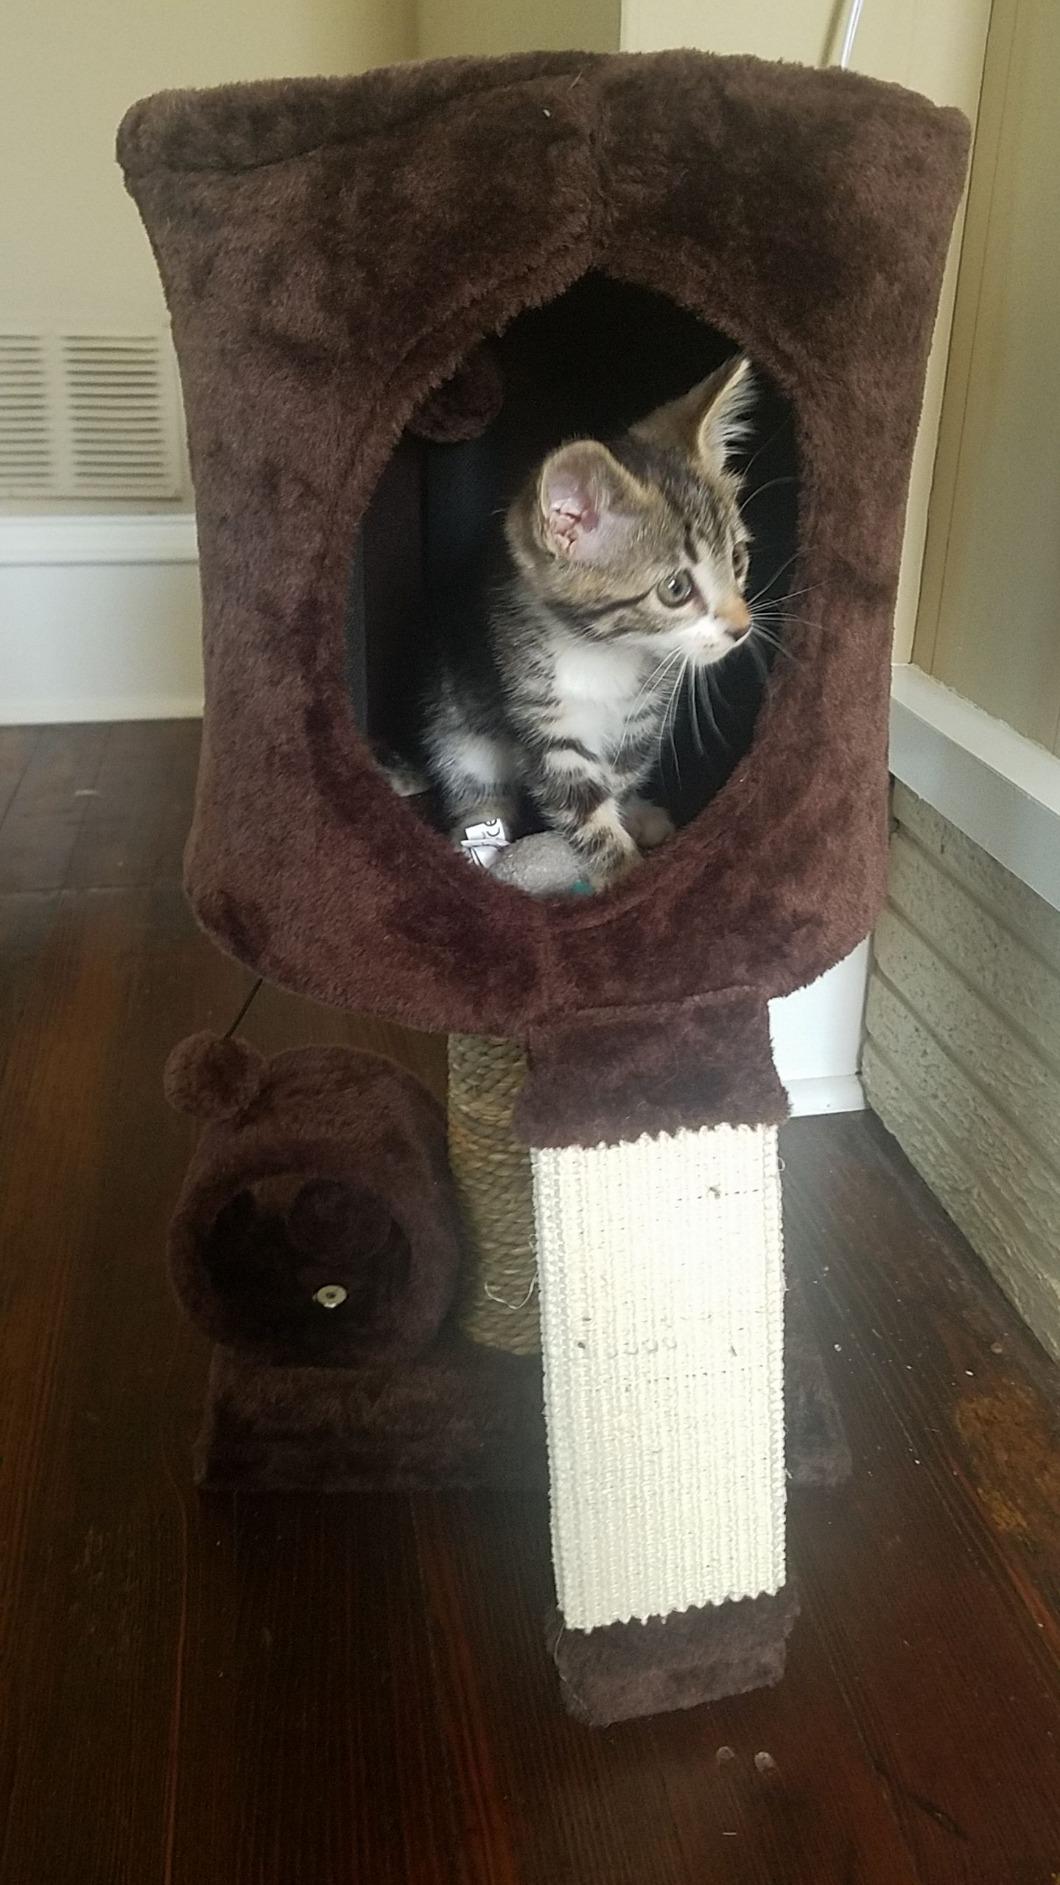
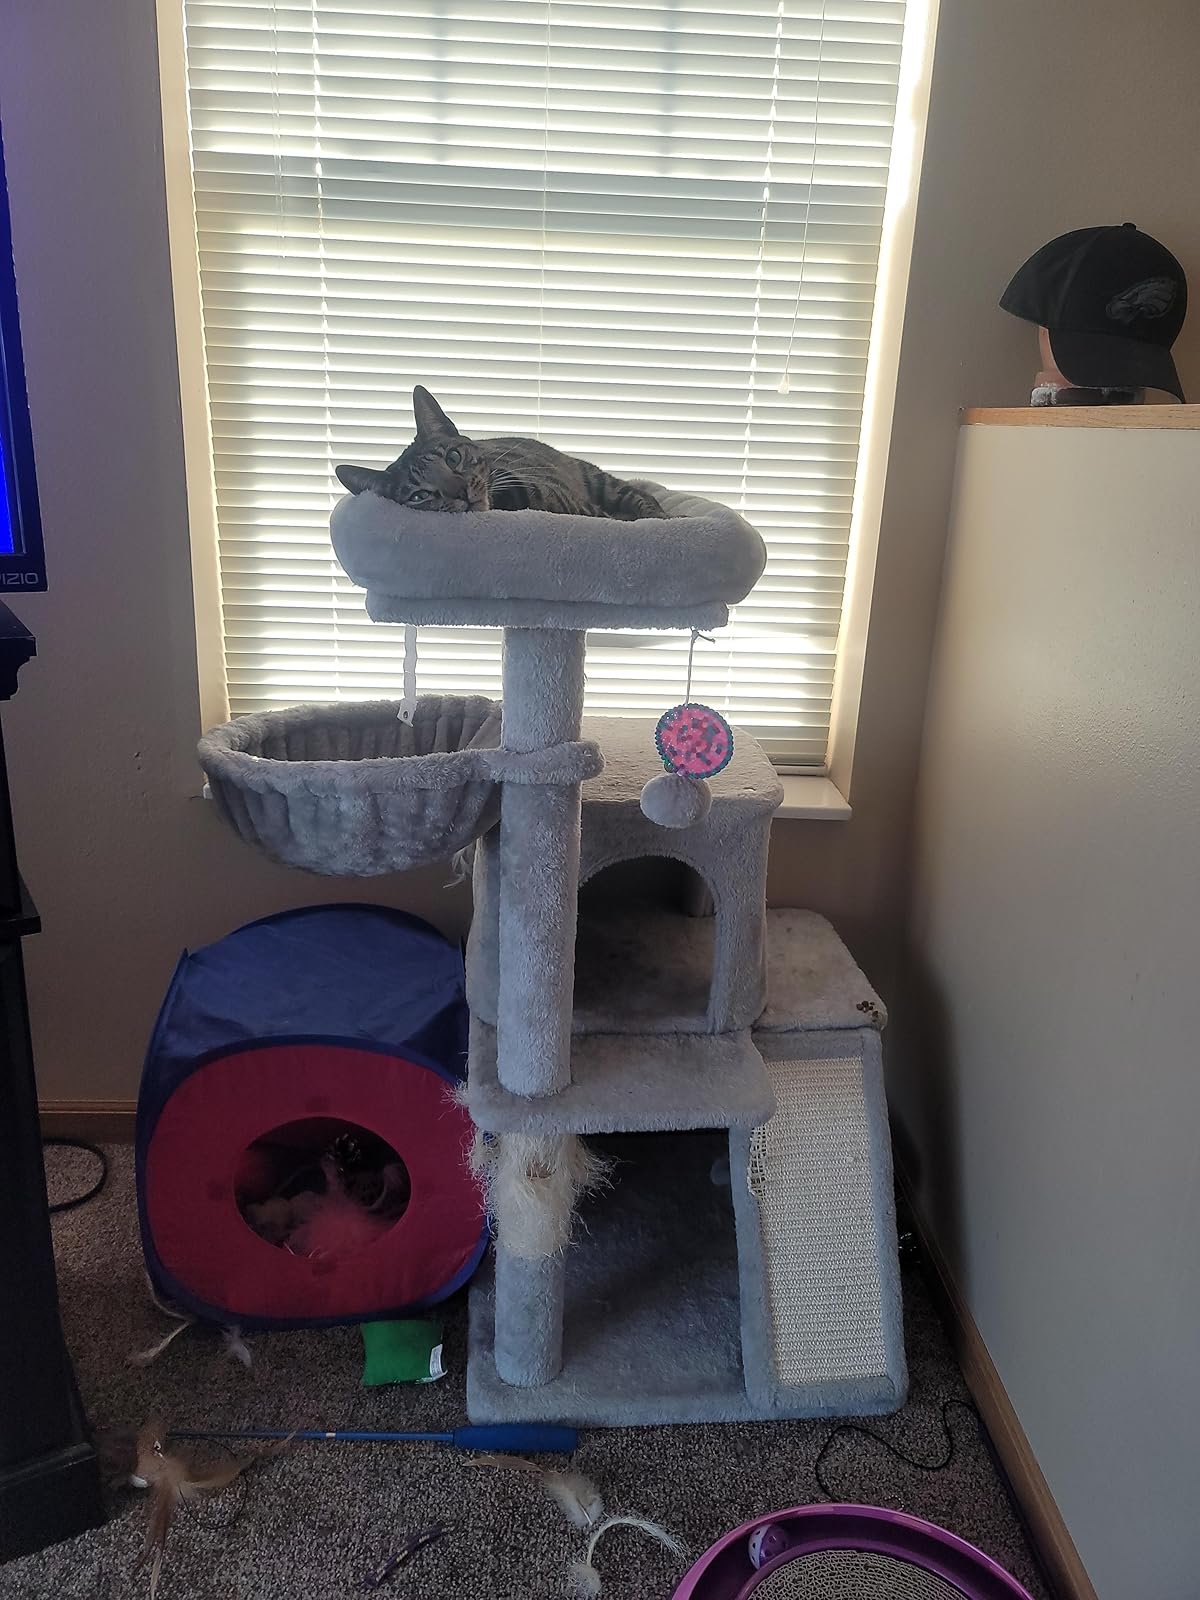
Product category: items_cat tree
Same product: no